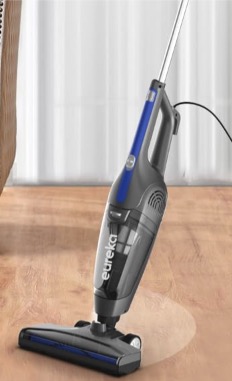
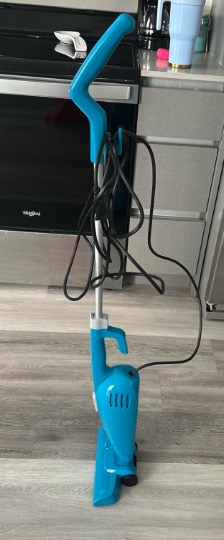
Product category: items_vacuum
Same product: no